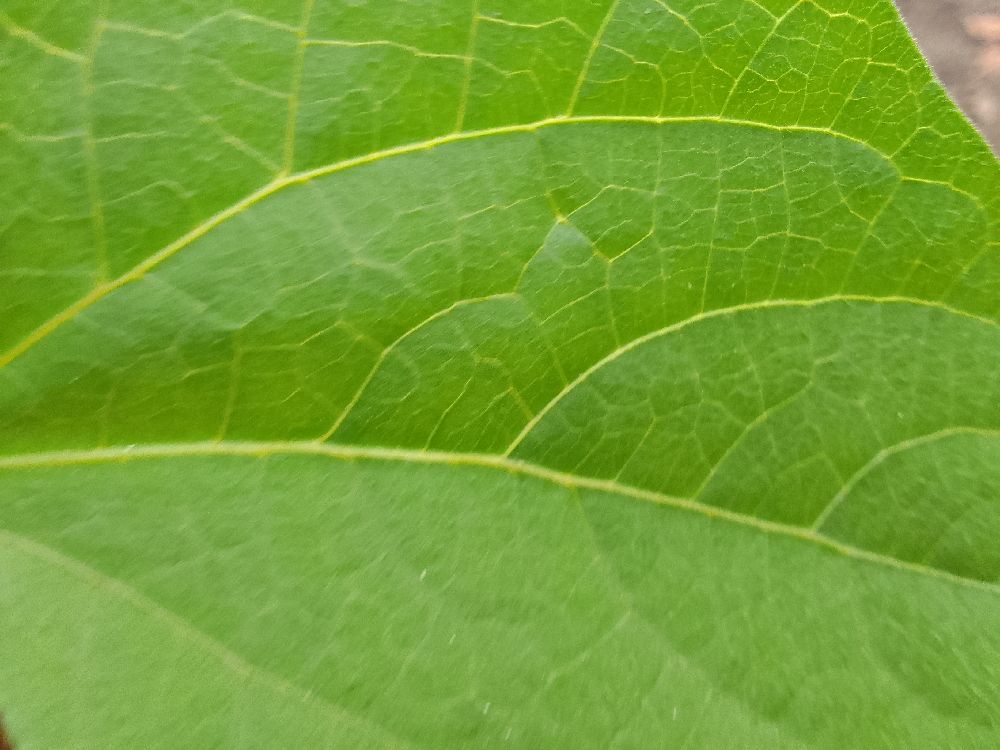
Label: healthy